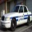
Label: automobile